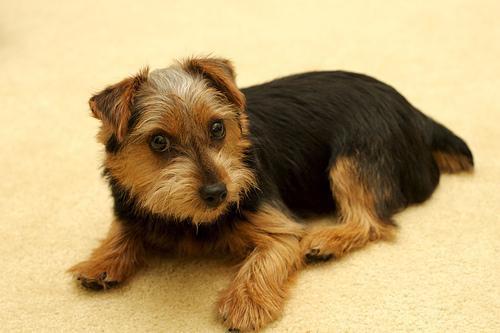
Norfolk_terrier